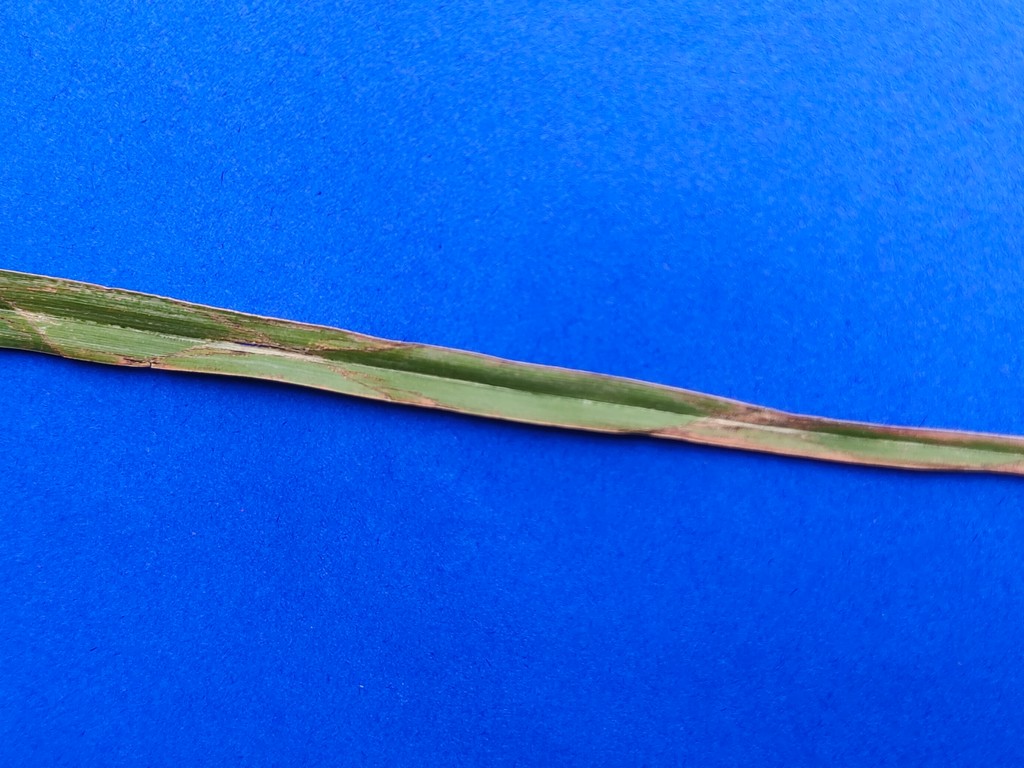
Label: Unhealthy